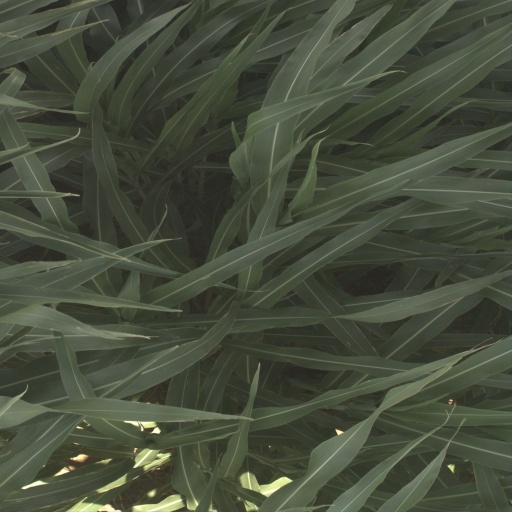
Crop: sorghum